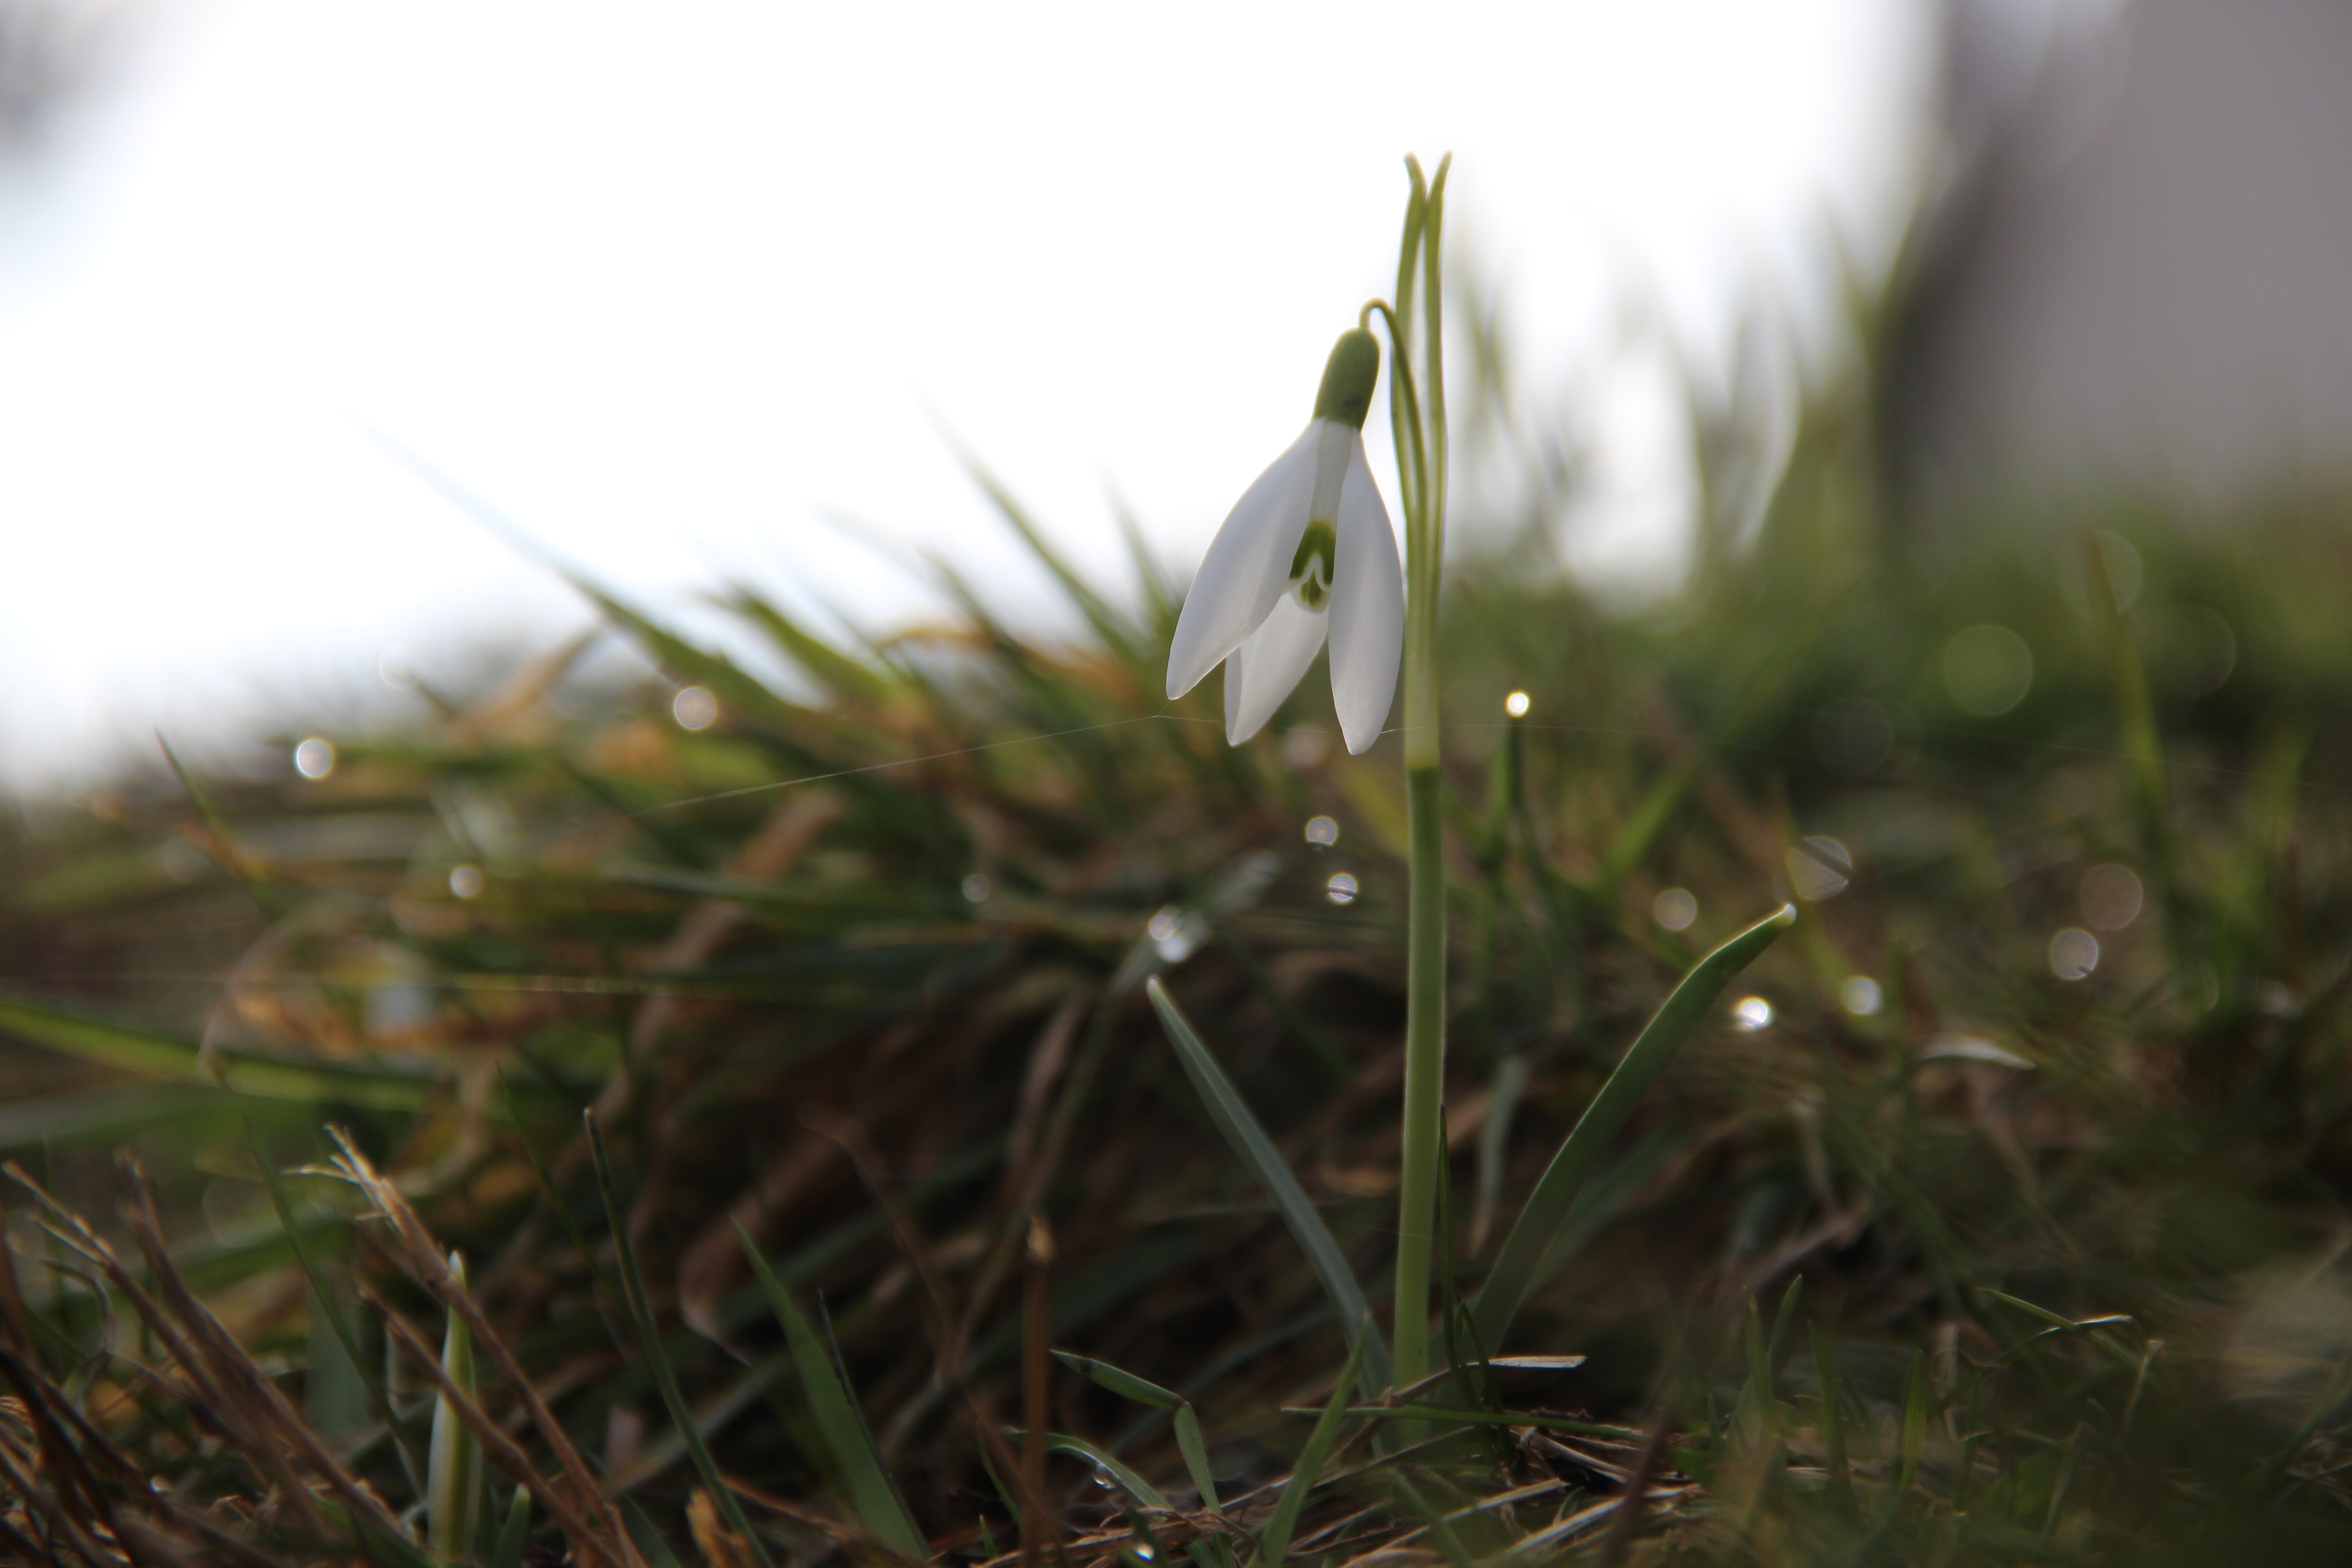
nature, grass, plant, lawn, sunlight, leaf, flower, spring, green, botany, flora, wildflower, close up, snowdrop, early bloomer, macro photography, harbinger of spring, flowering plant, grass family, land plant